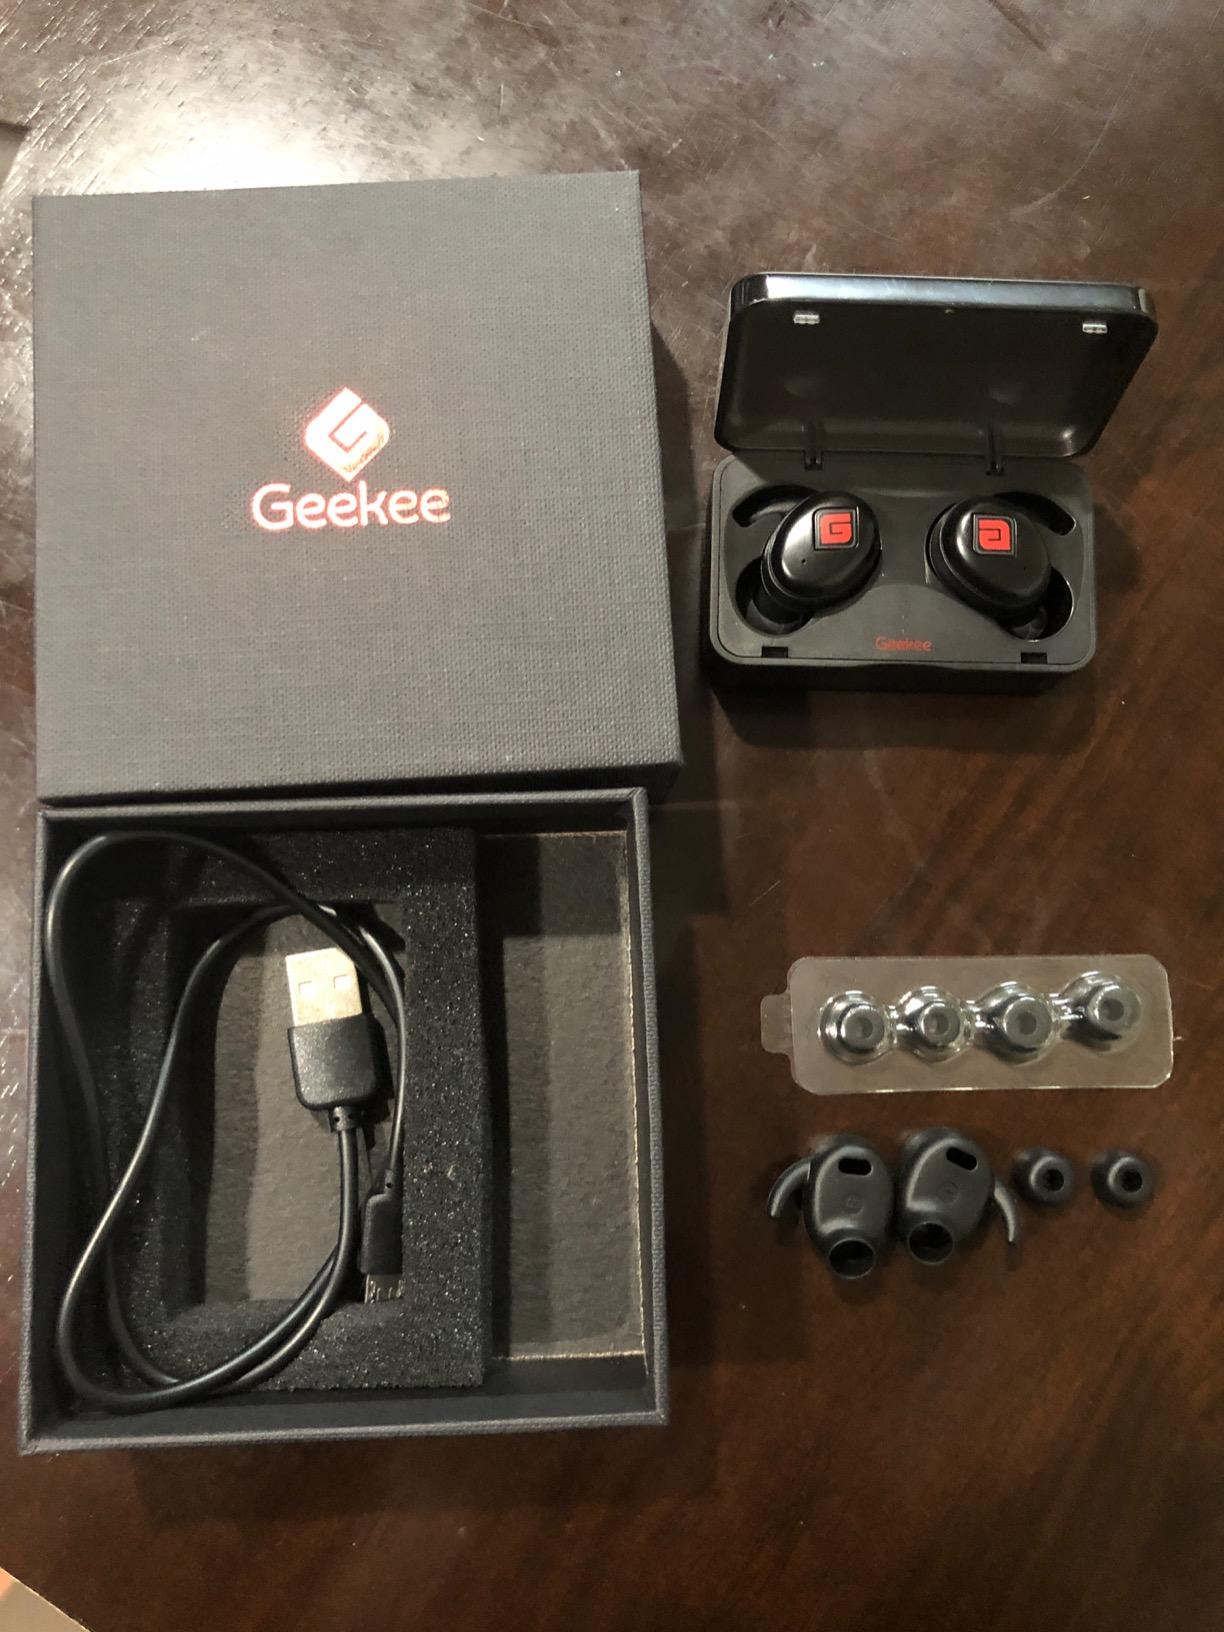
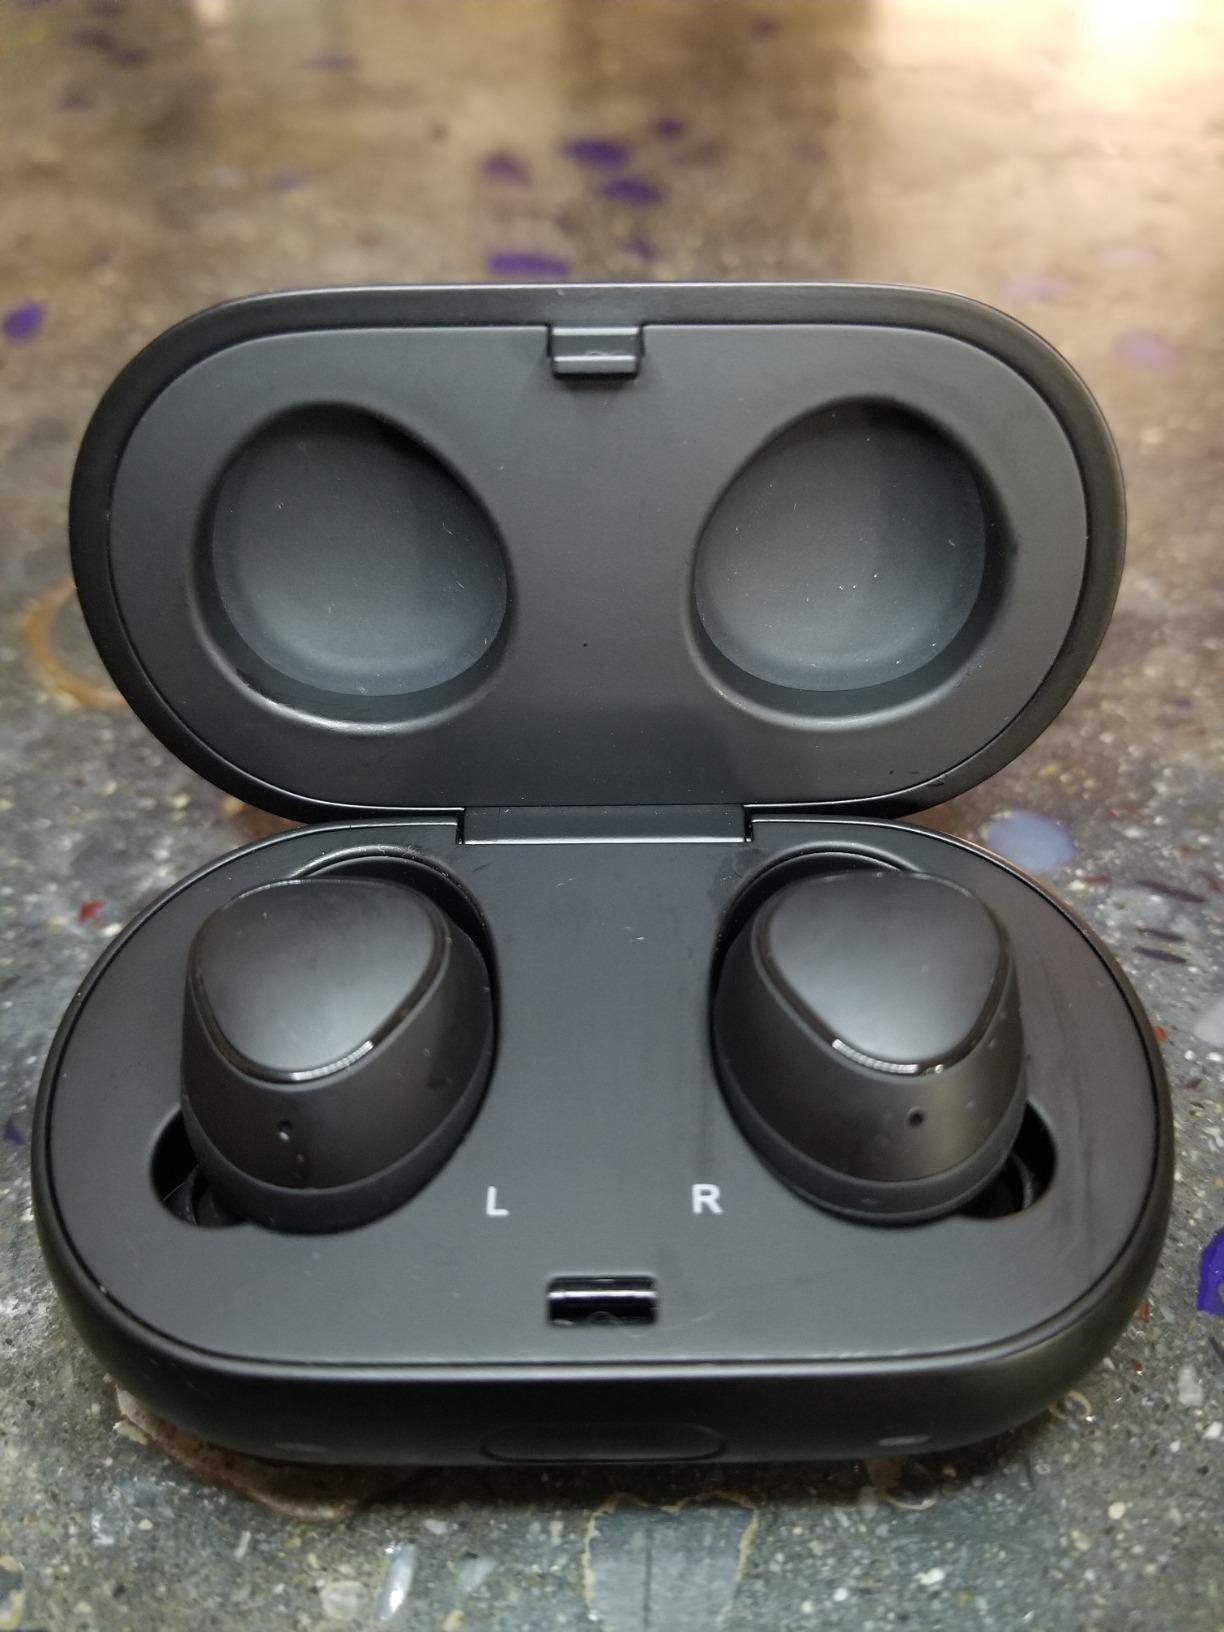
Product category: earbuds
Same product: no